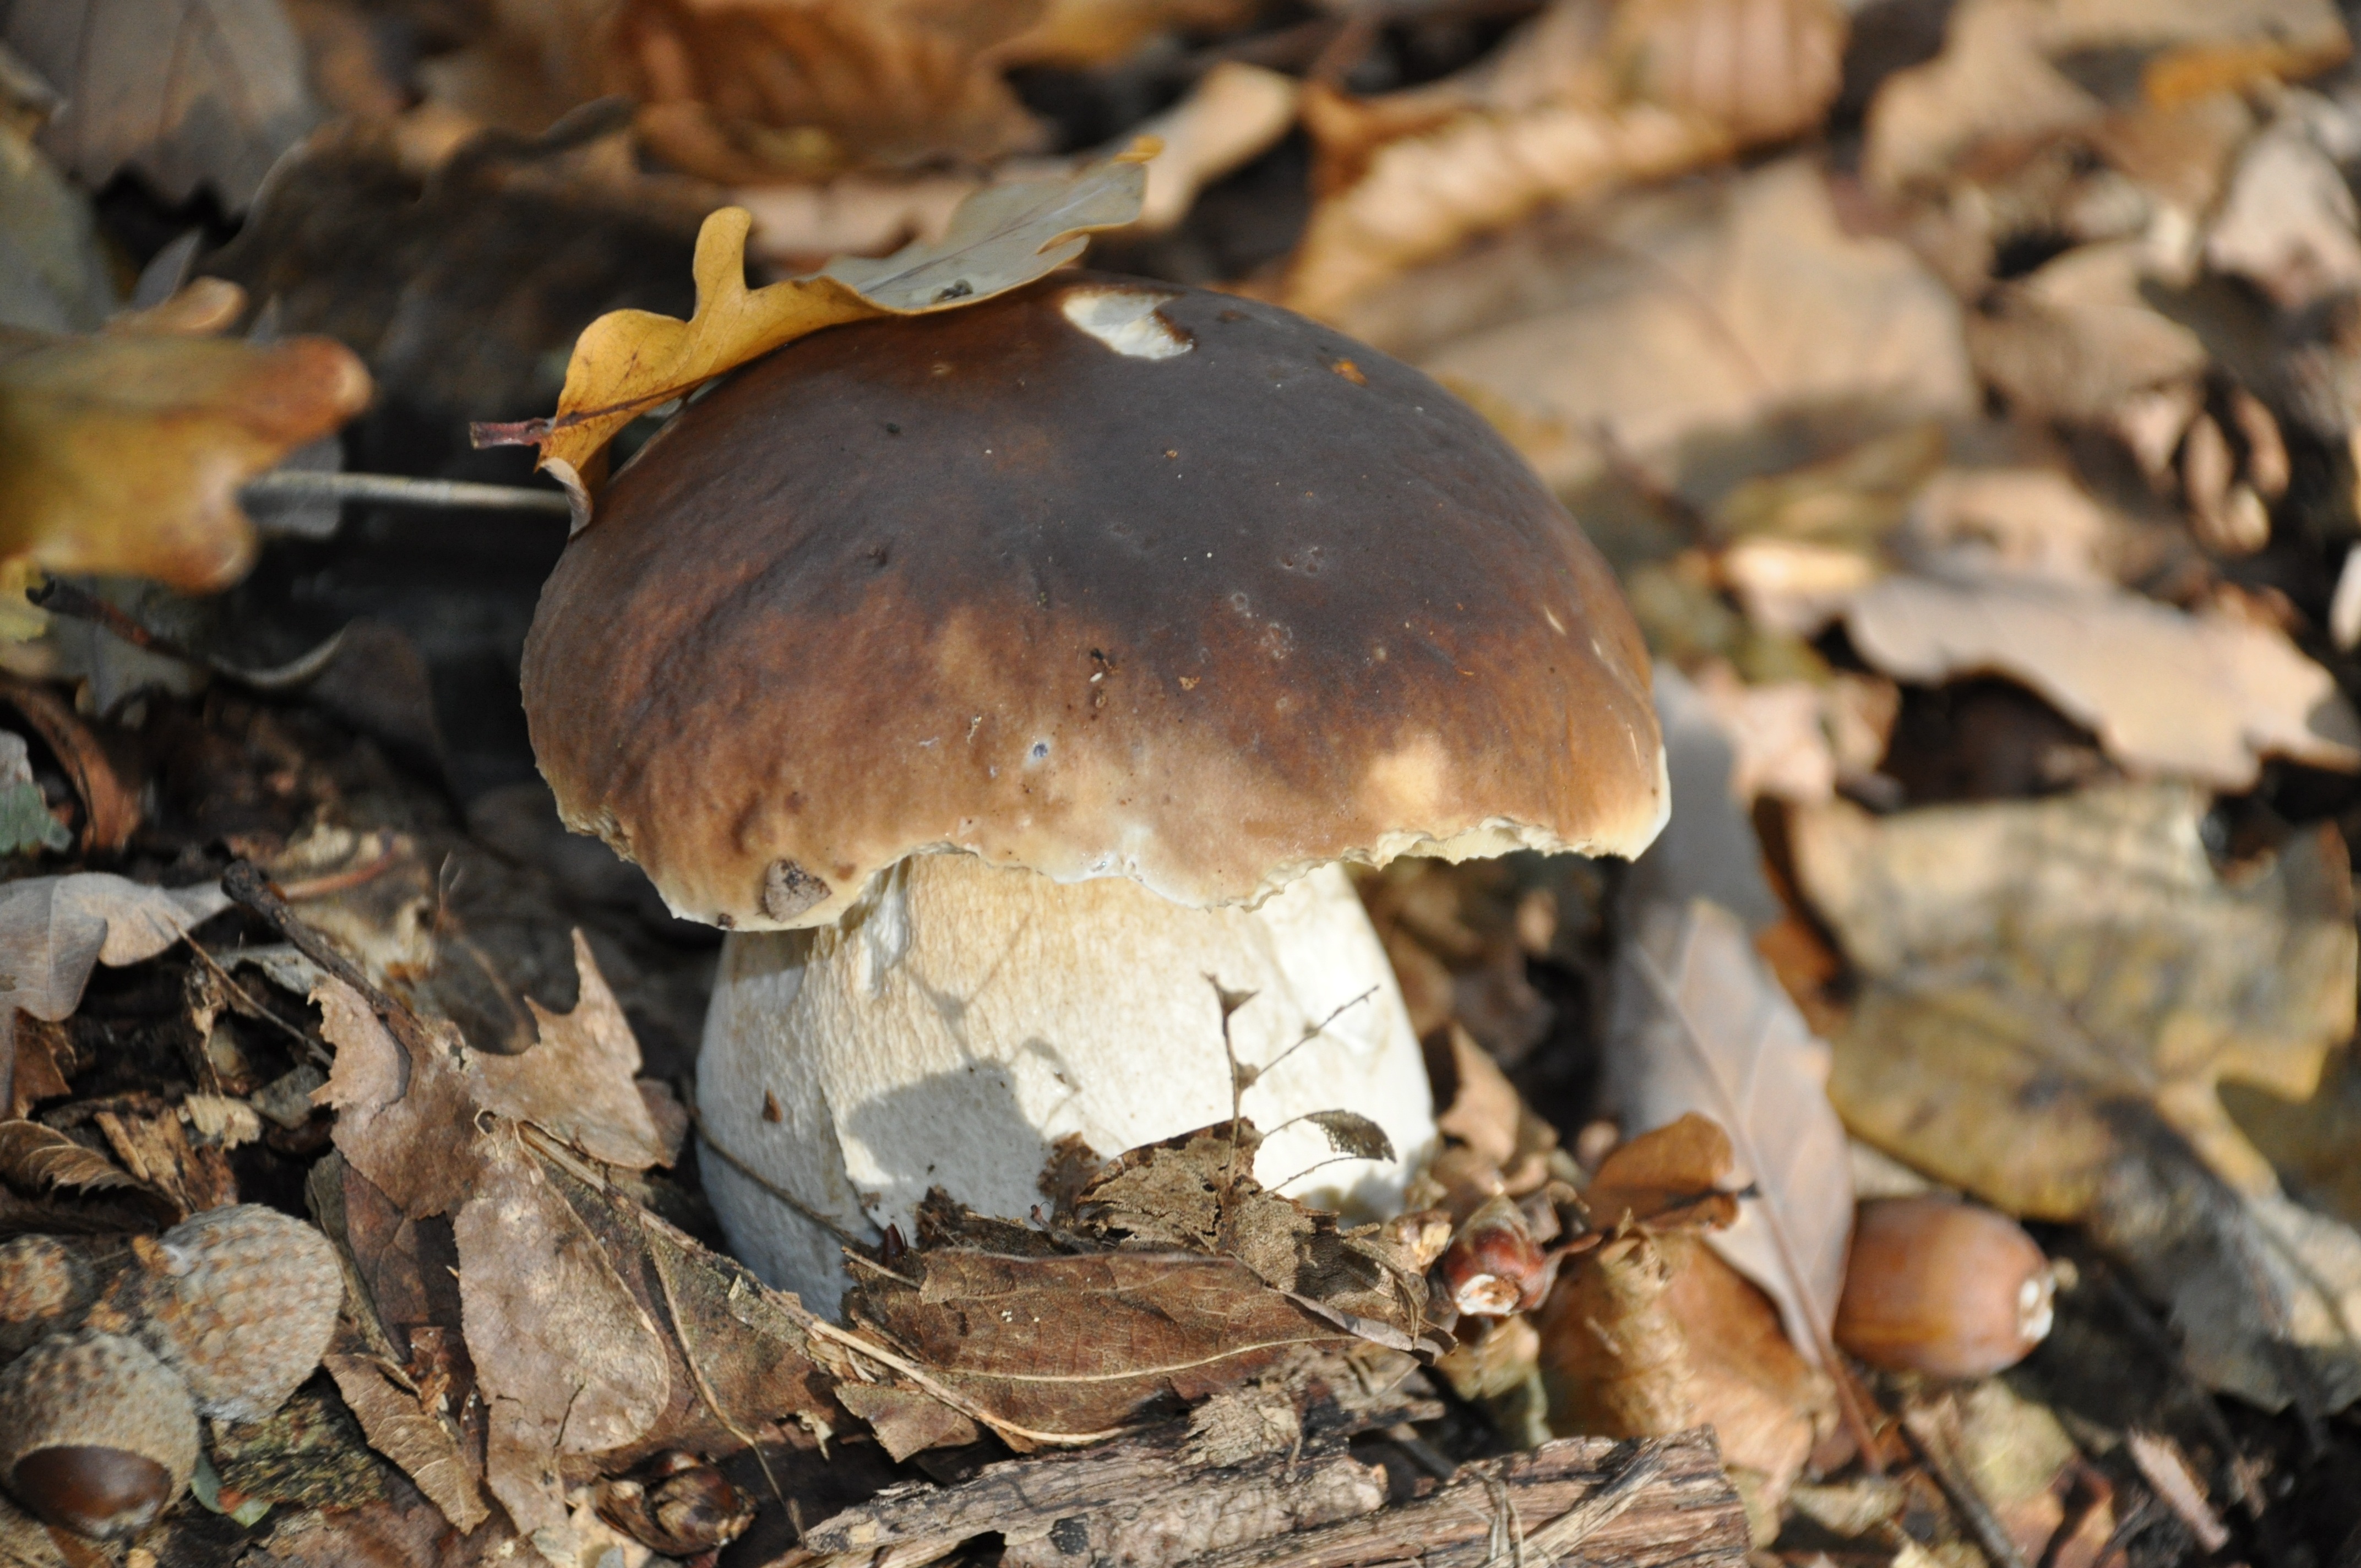
nature, forest, wood, fall, collection, autumn, mushroom, season, fauna, trees, fungus, undergrowth, boletus, woodland, bolete, agaricus, forest mushrooms, matsutake, cep, oyster mushroom, edible mushroom, medicinal mushroom, agaricomycetes, agaricaceae, champignon mushroom, penny bun